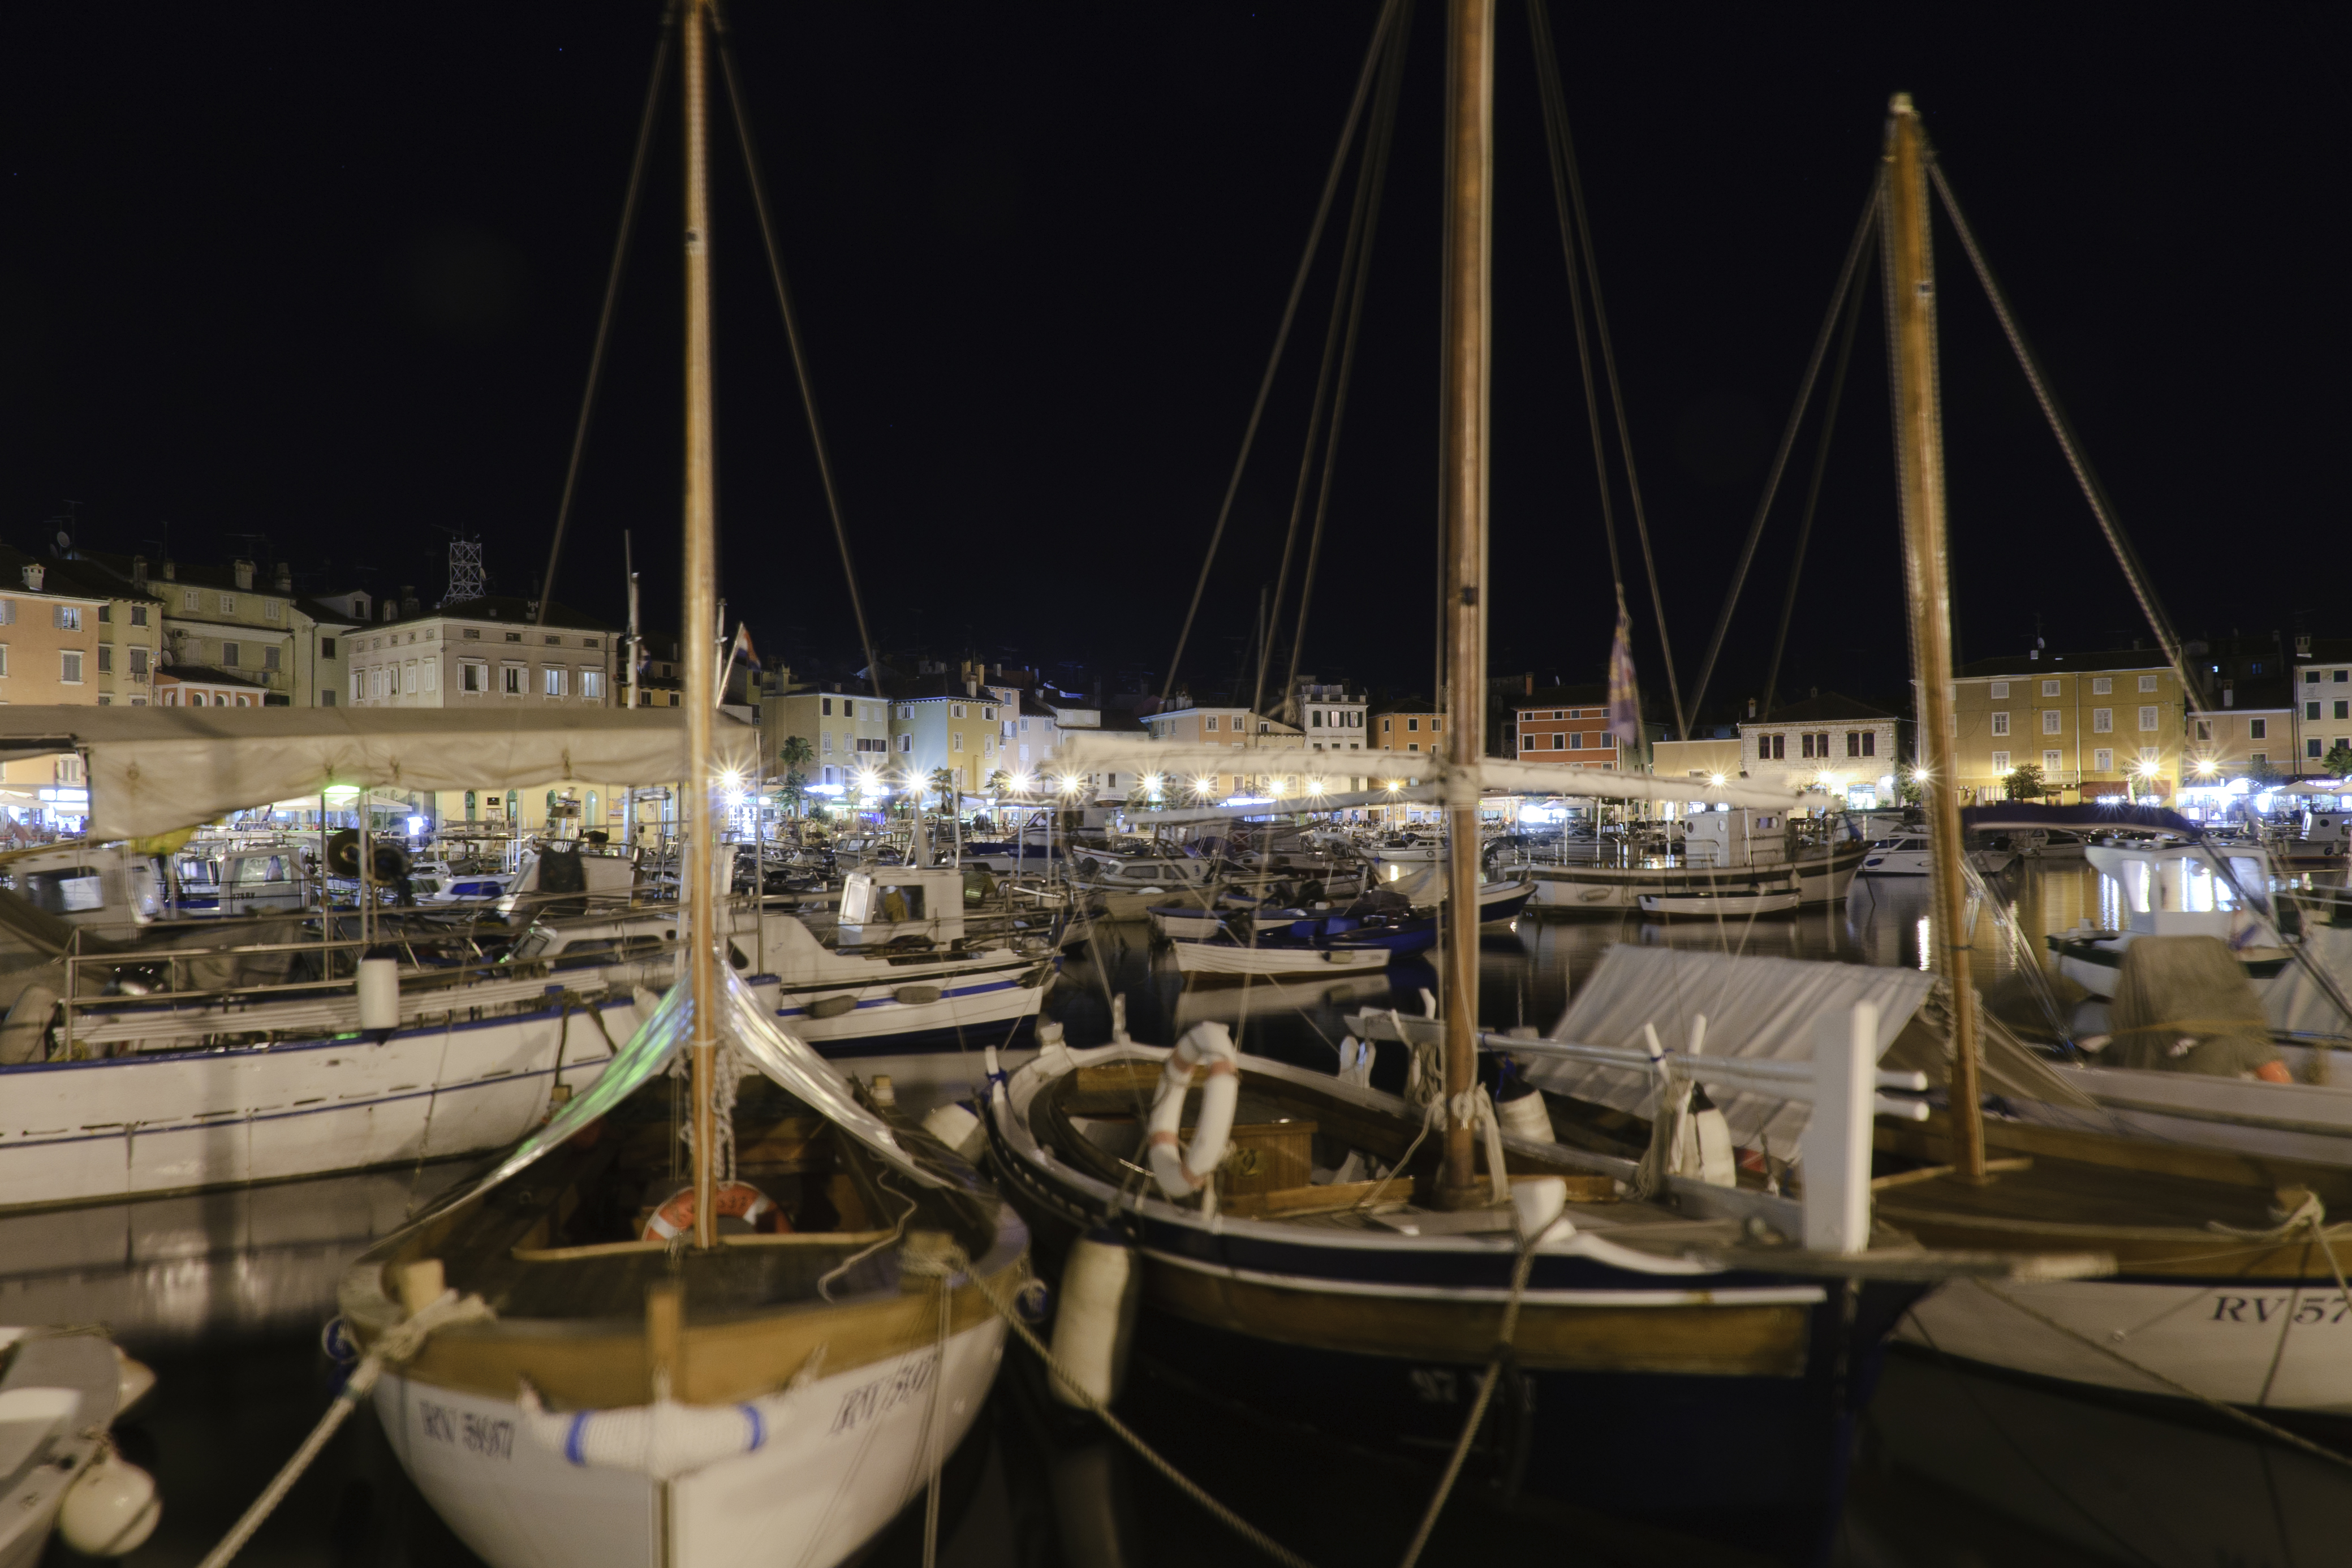
dock, boat, vehicle, mast, yacht, marina, nikon, sailboat, croatia, sail, watercraft, schooner, rovigno, rovinj, hvratska, d300, caravel